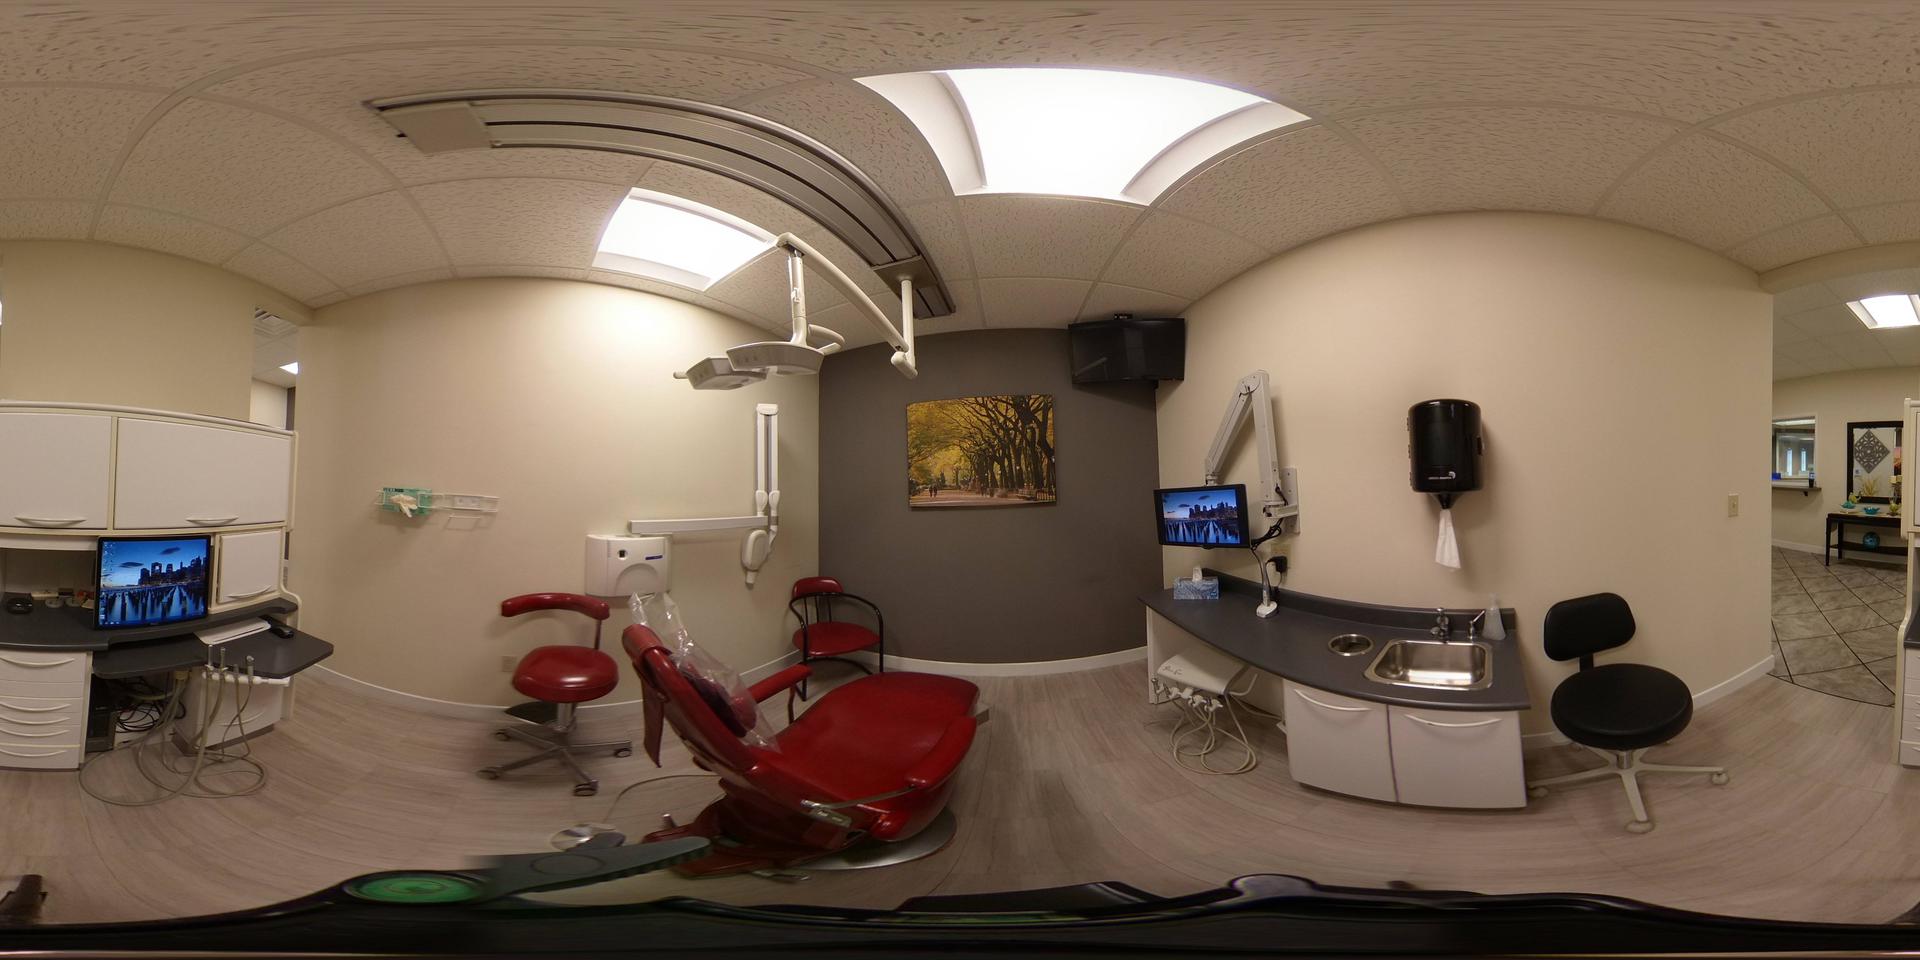
Referred object: the framed painting of a tree-lined path

Referred object: the red dental chair

Referred object: the red dental chair opposite the sink